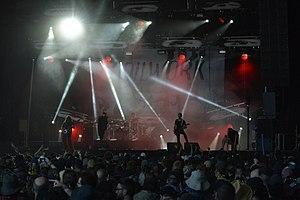
Concert du groupe suédois Soilwork au Hellfest 2017, Clisson, Loire-Atlantique.